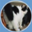
Label: cat